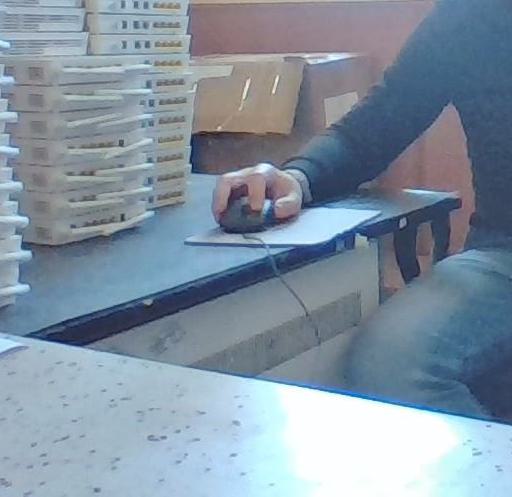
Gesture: no_gesture